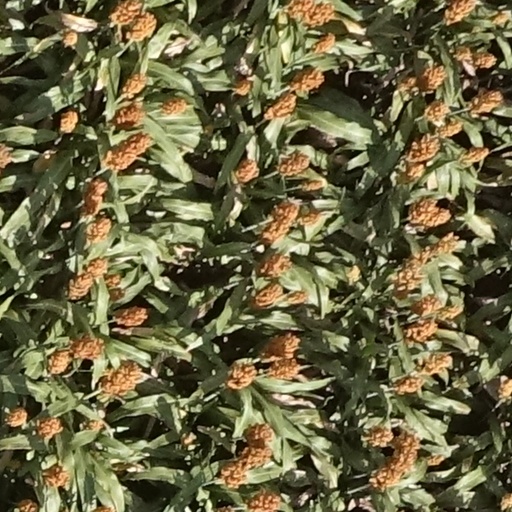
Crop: sorghum